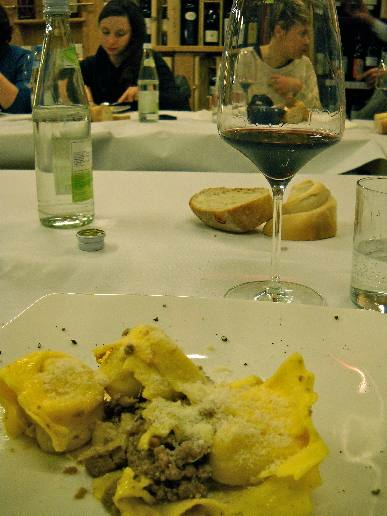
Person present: Yes